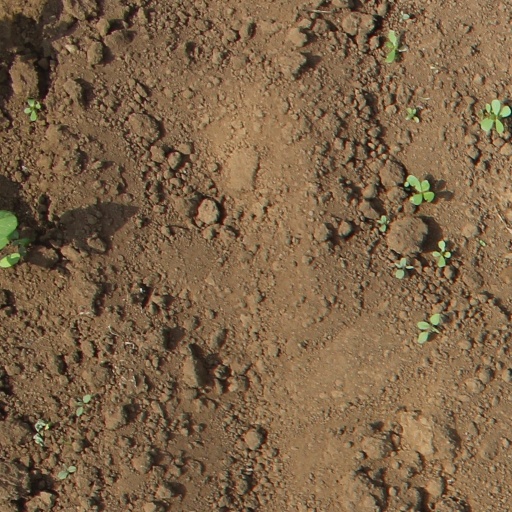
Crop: soybean